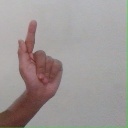
अक्षर: ळ